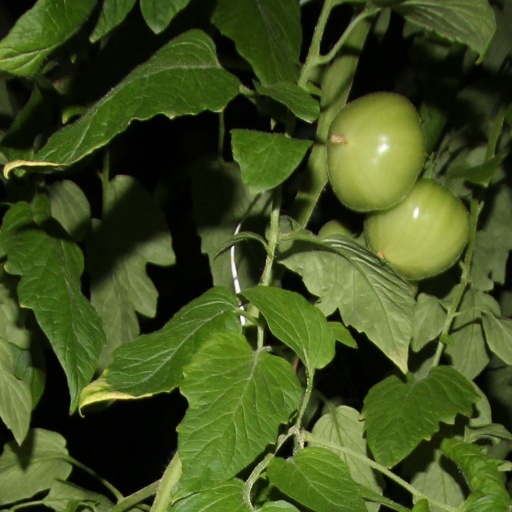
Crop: tomato